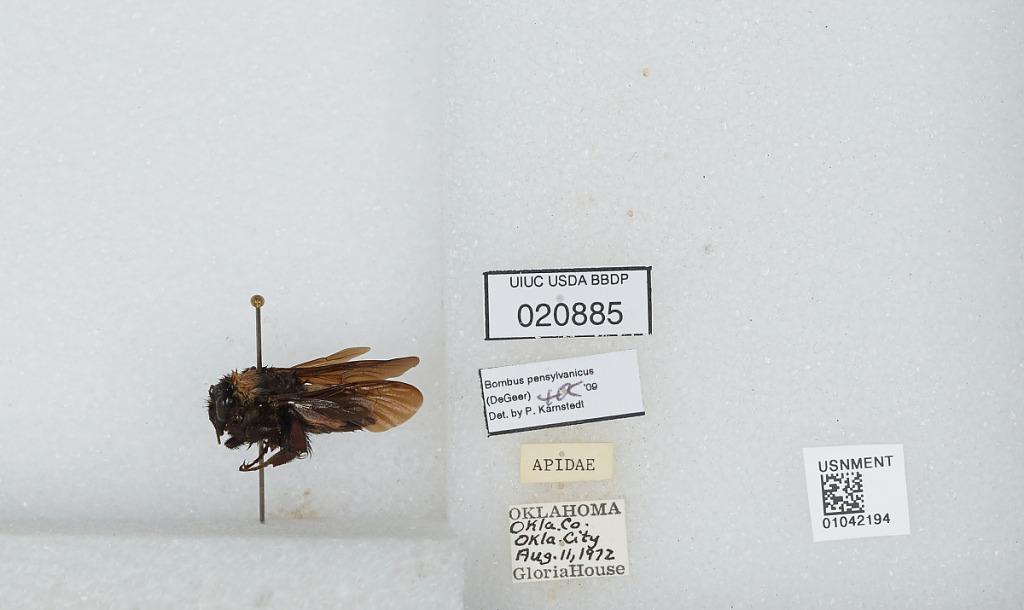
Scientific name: Bombus sp.
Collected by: G. House
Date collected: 1972-8-11
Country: United States
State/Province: Oklahoma
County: Oklahoma
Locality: Oklahoma City
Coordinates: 35.4822, -97.535
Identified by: Karnstedt, P.